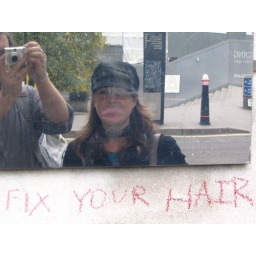
Some mirror on a building w/lips painted on it and &amp;quot;fix your hair&amp;quot; written under it.